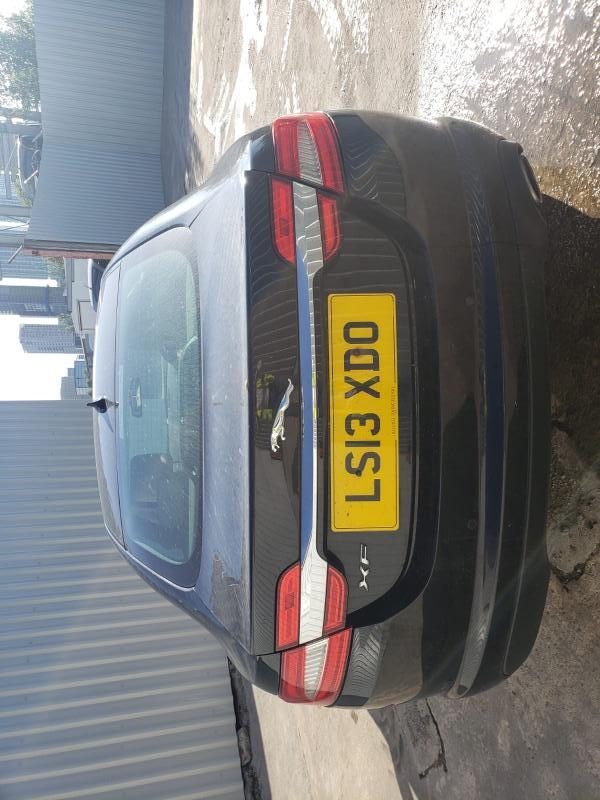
Aucun dommage détecté.
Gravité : aucun